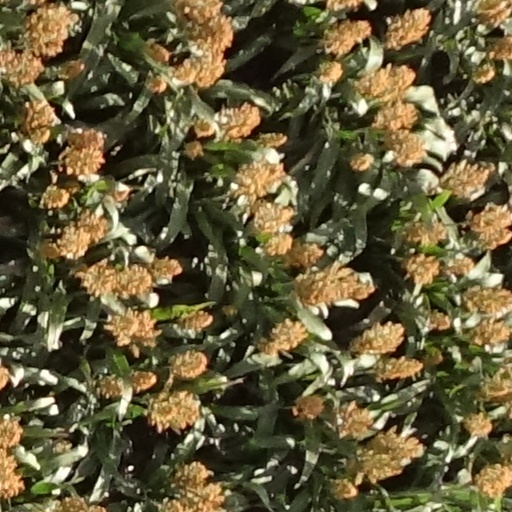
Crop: sorghum